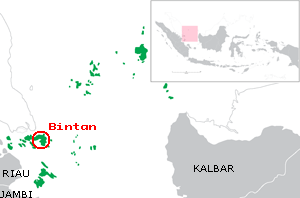
Bintan
Bintans placering i Indonesien
Bintan er en indonesisk ø med en størrelse på 1.866 km², der ligger omkring 48 km sydøst for Singapore. Det er den største af de 3.200 øer i Riau-øgruppen. I de sidste år har øen udviklet sig til et af de vigtigste industrielle såvel som turistmæssige områder i Indonesien. Øens vigtigste by er Tanjung Pinang.